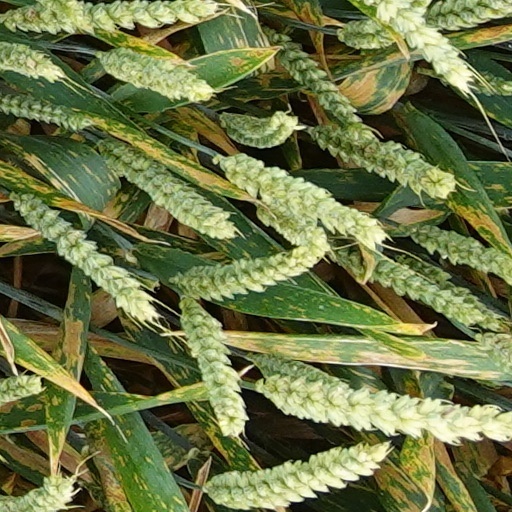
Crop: wheat